Presidency of Mauricio Macri

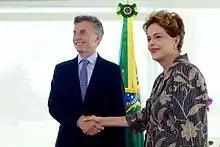
Macri and Brazilian president, Dilma Rousseff in 2015

Immediately after the elections, Macri announced that he would ask for the invocation of Mercosur's "democratic clause" (limiting membership to democracies) with regard to Venezuela, since the government of Nicolás Maduro was not respecting democratic doctrines. He called for the holding of the 2015 Venezuelan elections without electoral fraud or tricks to avoid the result, and the release of political prisoners. In the end Maduro acknowledged the defeat of his party in the elections. Nevertheless, Macri made diplomatic requests for the political prisoners in the first meeting of Mercosur that he attended. Venezuela's opposition hailed Macri's presidential win in Argentina as a blow for leftists in Latin America and a good omen for their own duel with "Chavismo" in the next month's parliamentary vote. "That was a big disappointment for Venezuela's ruling socialist 'Chavismo' movement, which had a close political alliance with Fernández." Diosdado Cabello called Macri a "fascist", and asked him to stay away from Venezuelan internal affairs, as Macri had proposed to remove Venezuela from the Mercosur because of the treatment to Leopoldo López and other political prisoners. The victory of Macri is considered part of the decline of the Pink Tide in the region.